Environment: lab
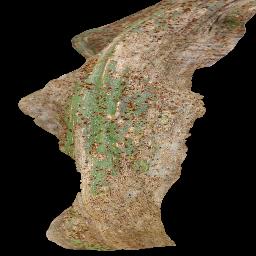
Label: common_rust